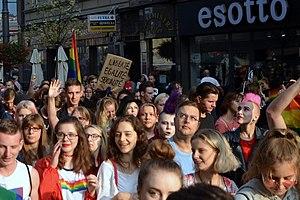
Le concept de révolution sexuelle, également appelé « libération sexuelle », recouvre les changements substantiels du comportement sexuel et des mœurs sexuelles intervenues en Occident durant les années 1950 et au début des années 1960. Ce mouvement est essentiellement marqué par l'émancipation sexuelle progressive des femmes, puis par l'affirmation de l'égalité des sexes et entre 1966 et 1975 par la légalisation de la contraception et de l'avortement via la reconnaissance des sexualités non procréatrices.